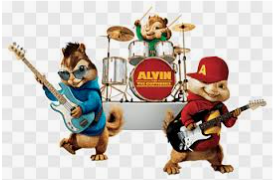
Portrait style: Cartoon Portrait